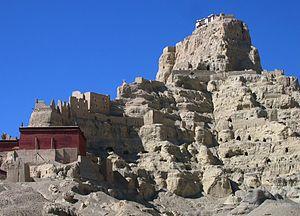
Le royaume de Purang-Gugé est un royaume du Xᵉ siècle, agglomérant les royaumes de Purang et Gugé, sous le règne du clan 'Bro, pendant l'Ère de la fragmentation de l'Empire du Tibet. Il couvrait une partie des actuels Tibet occidental et Ladakh.